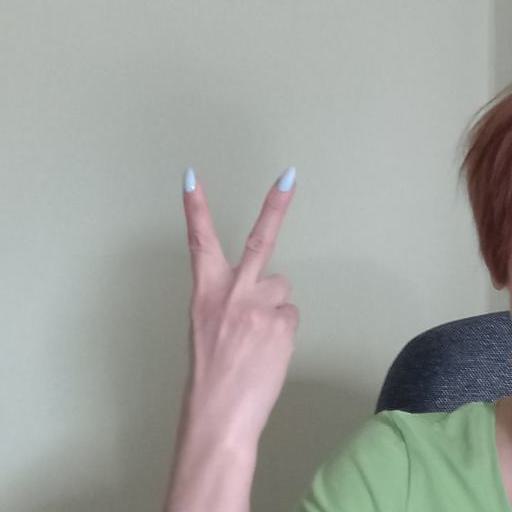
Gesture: peace_inverted